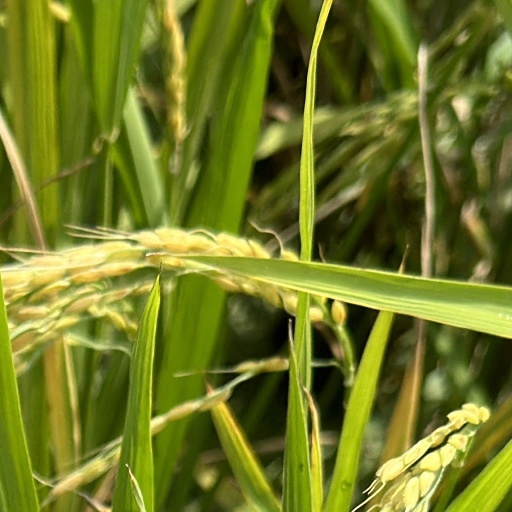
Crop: rice